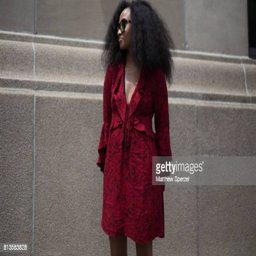
a guest is seen attending person during fashion week wearing a red dress